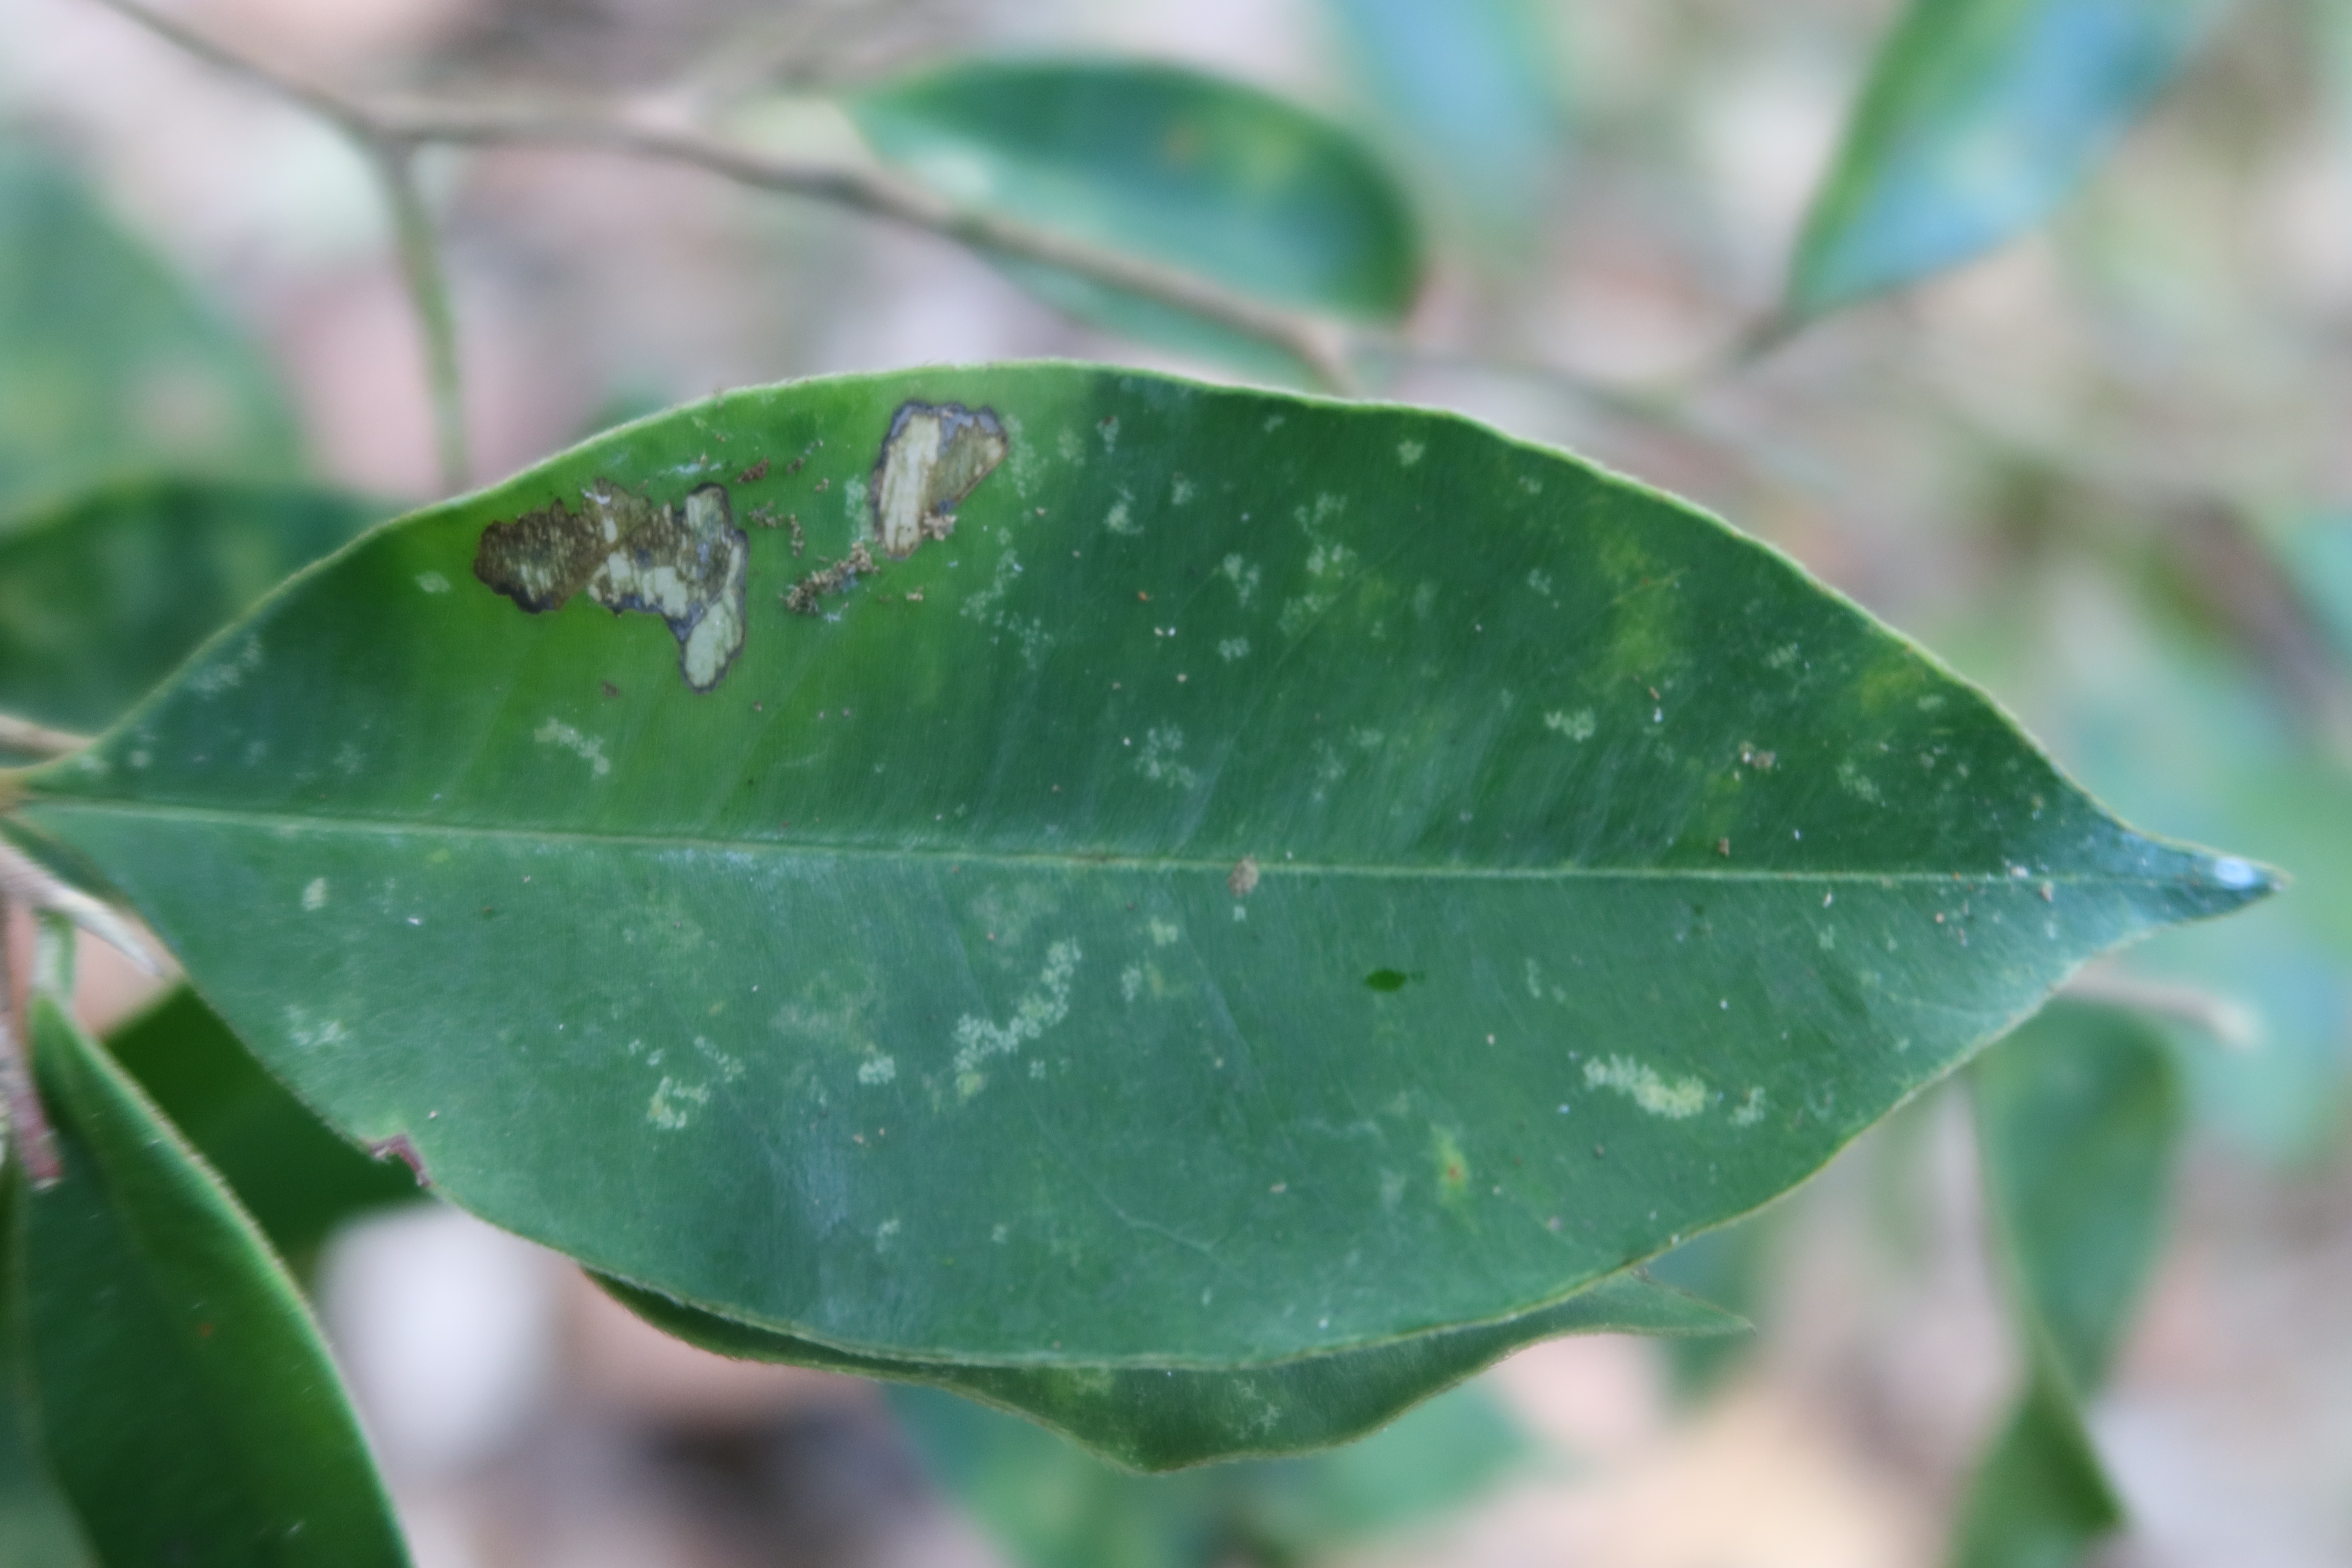
Label: Translucent lesion